Water Willow (Rossetti)

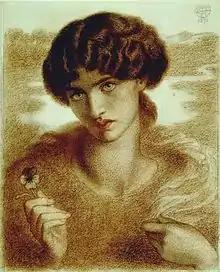
Chalk study for "Water Willow". Birmingham Museums & Art Gallery.

In May 1871, William Morris rented Kelmscott Manor, a 17th-century limestone manor house along the Thames near Kelmscott in Oxfordshire, to be a summer escape from London. Rossetti shared the lease, but the house soon became a retreat for Rossetti and Morris's wife Jane to have a long-lasting and complicated liaison. The two spent an idyllic summer there, with the Morris children, in 1871, while Morris himself travelled to Iceland. Rossetti made a version of "Water Willow" in coloured chalks at Kelmscott, and then painted the small oil "to fit a beautiful old frame I have" In the chalk study, Jane holds a pansy, symbol of love and remembrance, rather than the willow branches, a symbol of sorrow and longing, of the final painting.